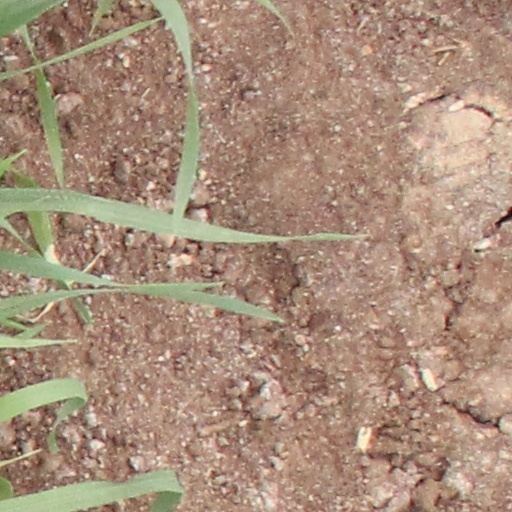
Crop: wheat